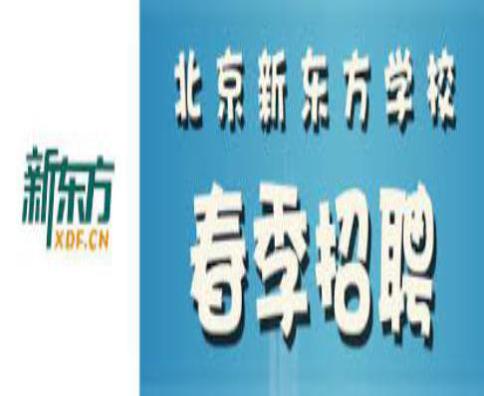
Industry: Others